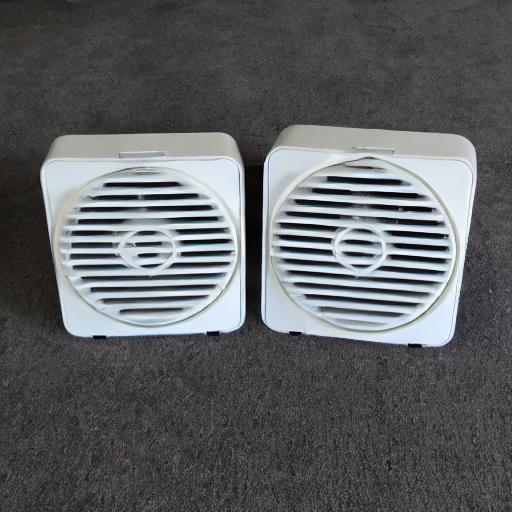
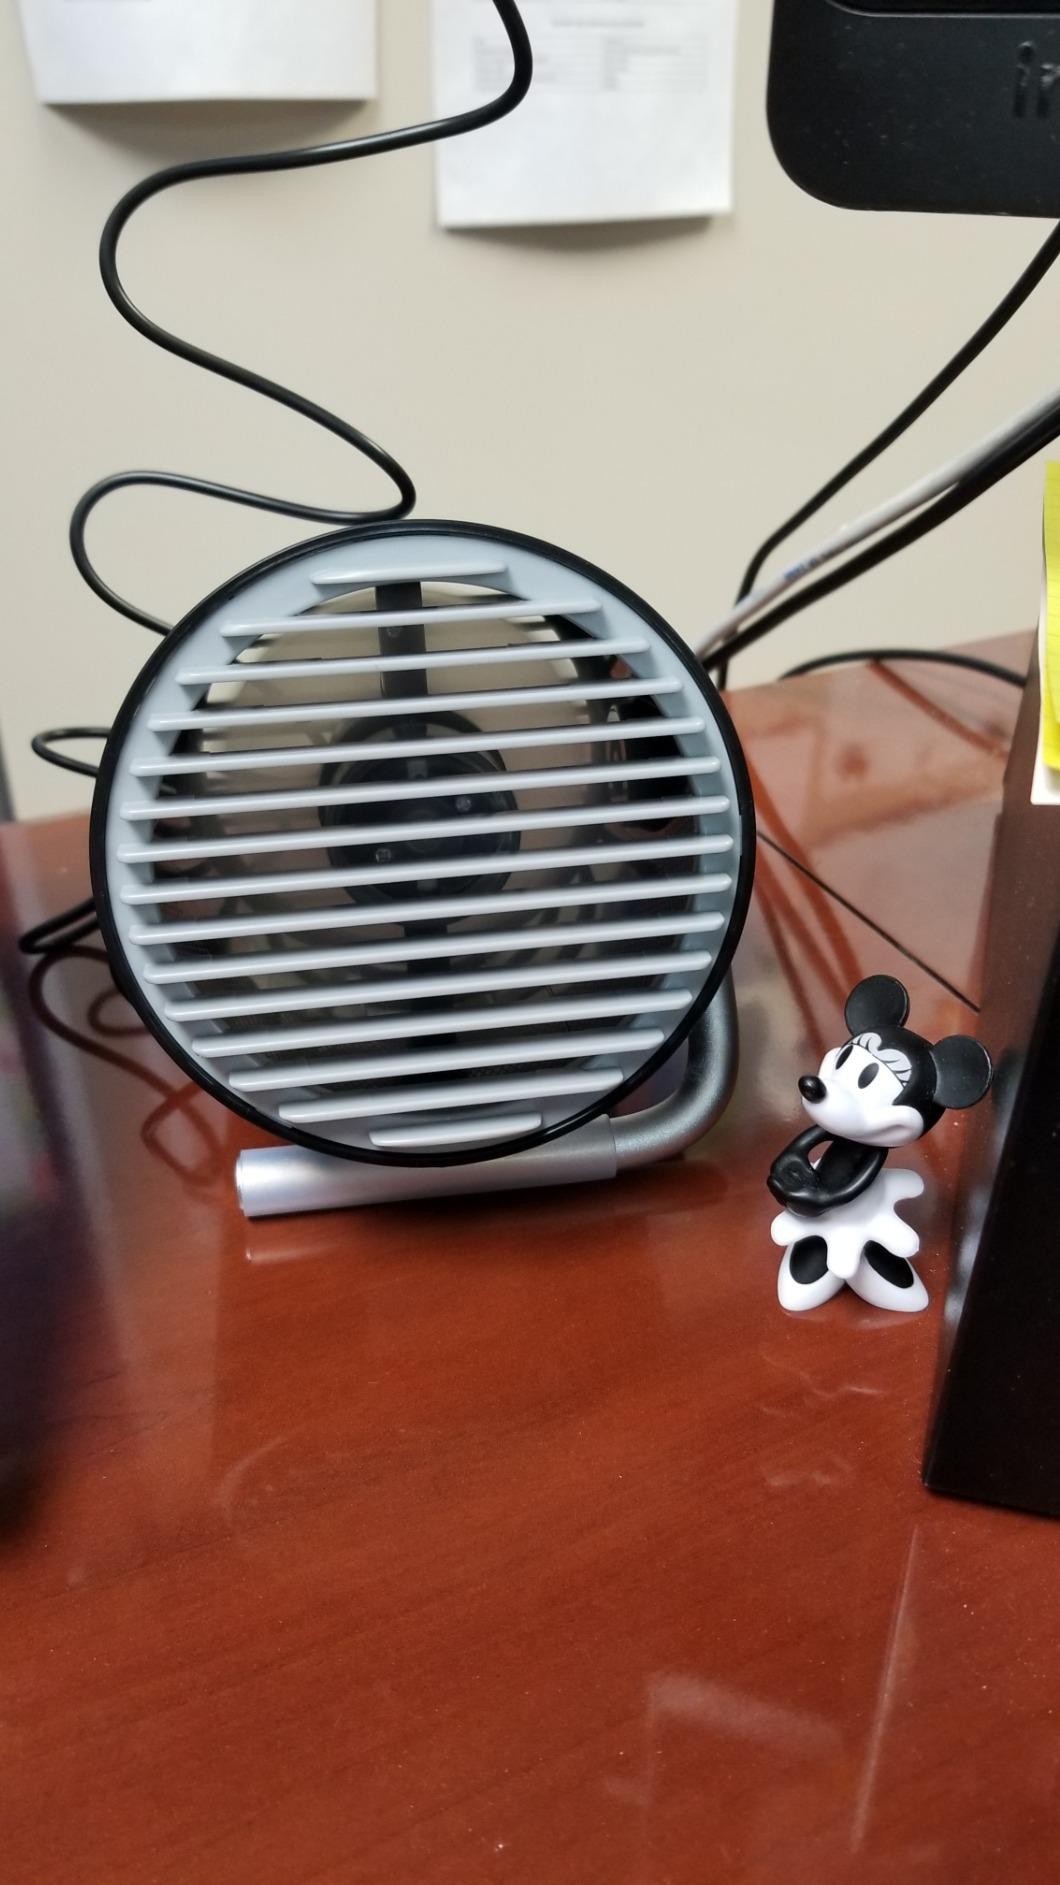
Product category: fan
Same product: no